Alburgh–Noyan Border Crossing

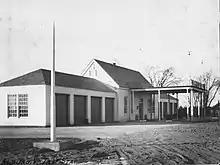
US border inspection station at Alburgh, VT shortly after its construction in 1934

Prior to the construction of the joint border station, both the US and Canada had their own border stations at this location. These stations were responsible for collecting duty and performing inspections on vehicles crossing the border at several nearby north–south roads. Signs directed traffic to report for inspection.